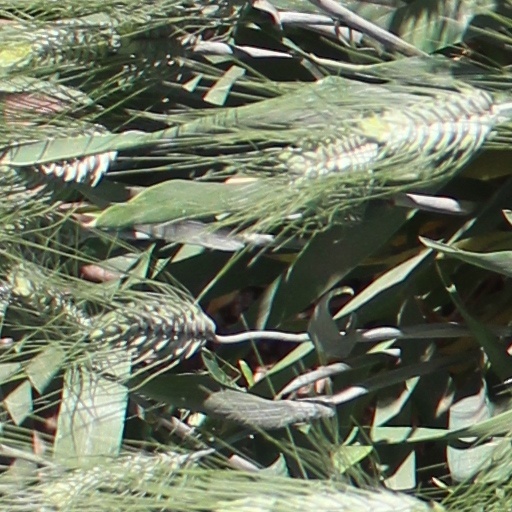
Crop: wheat